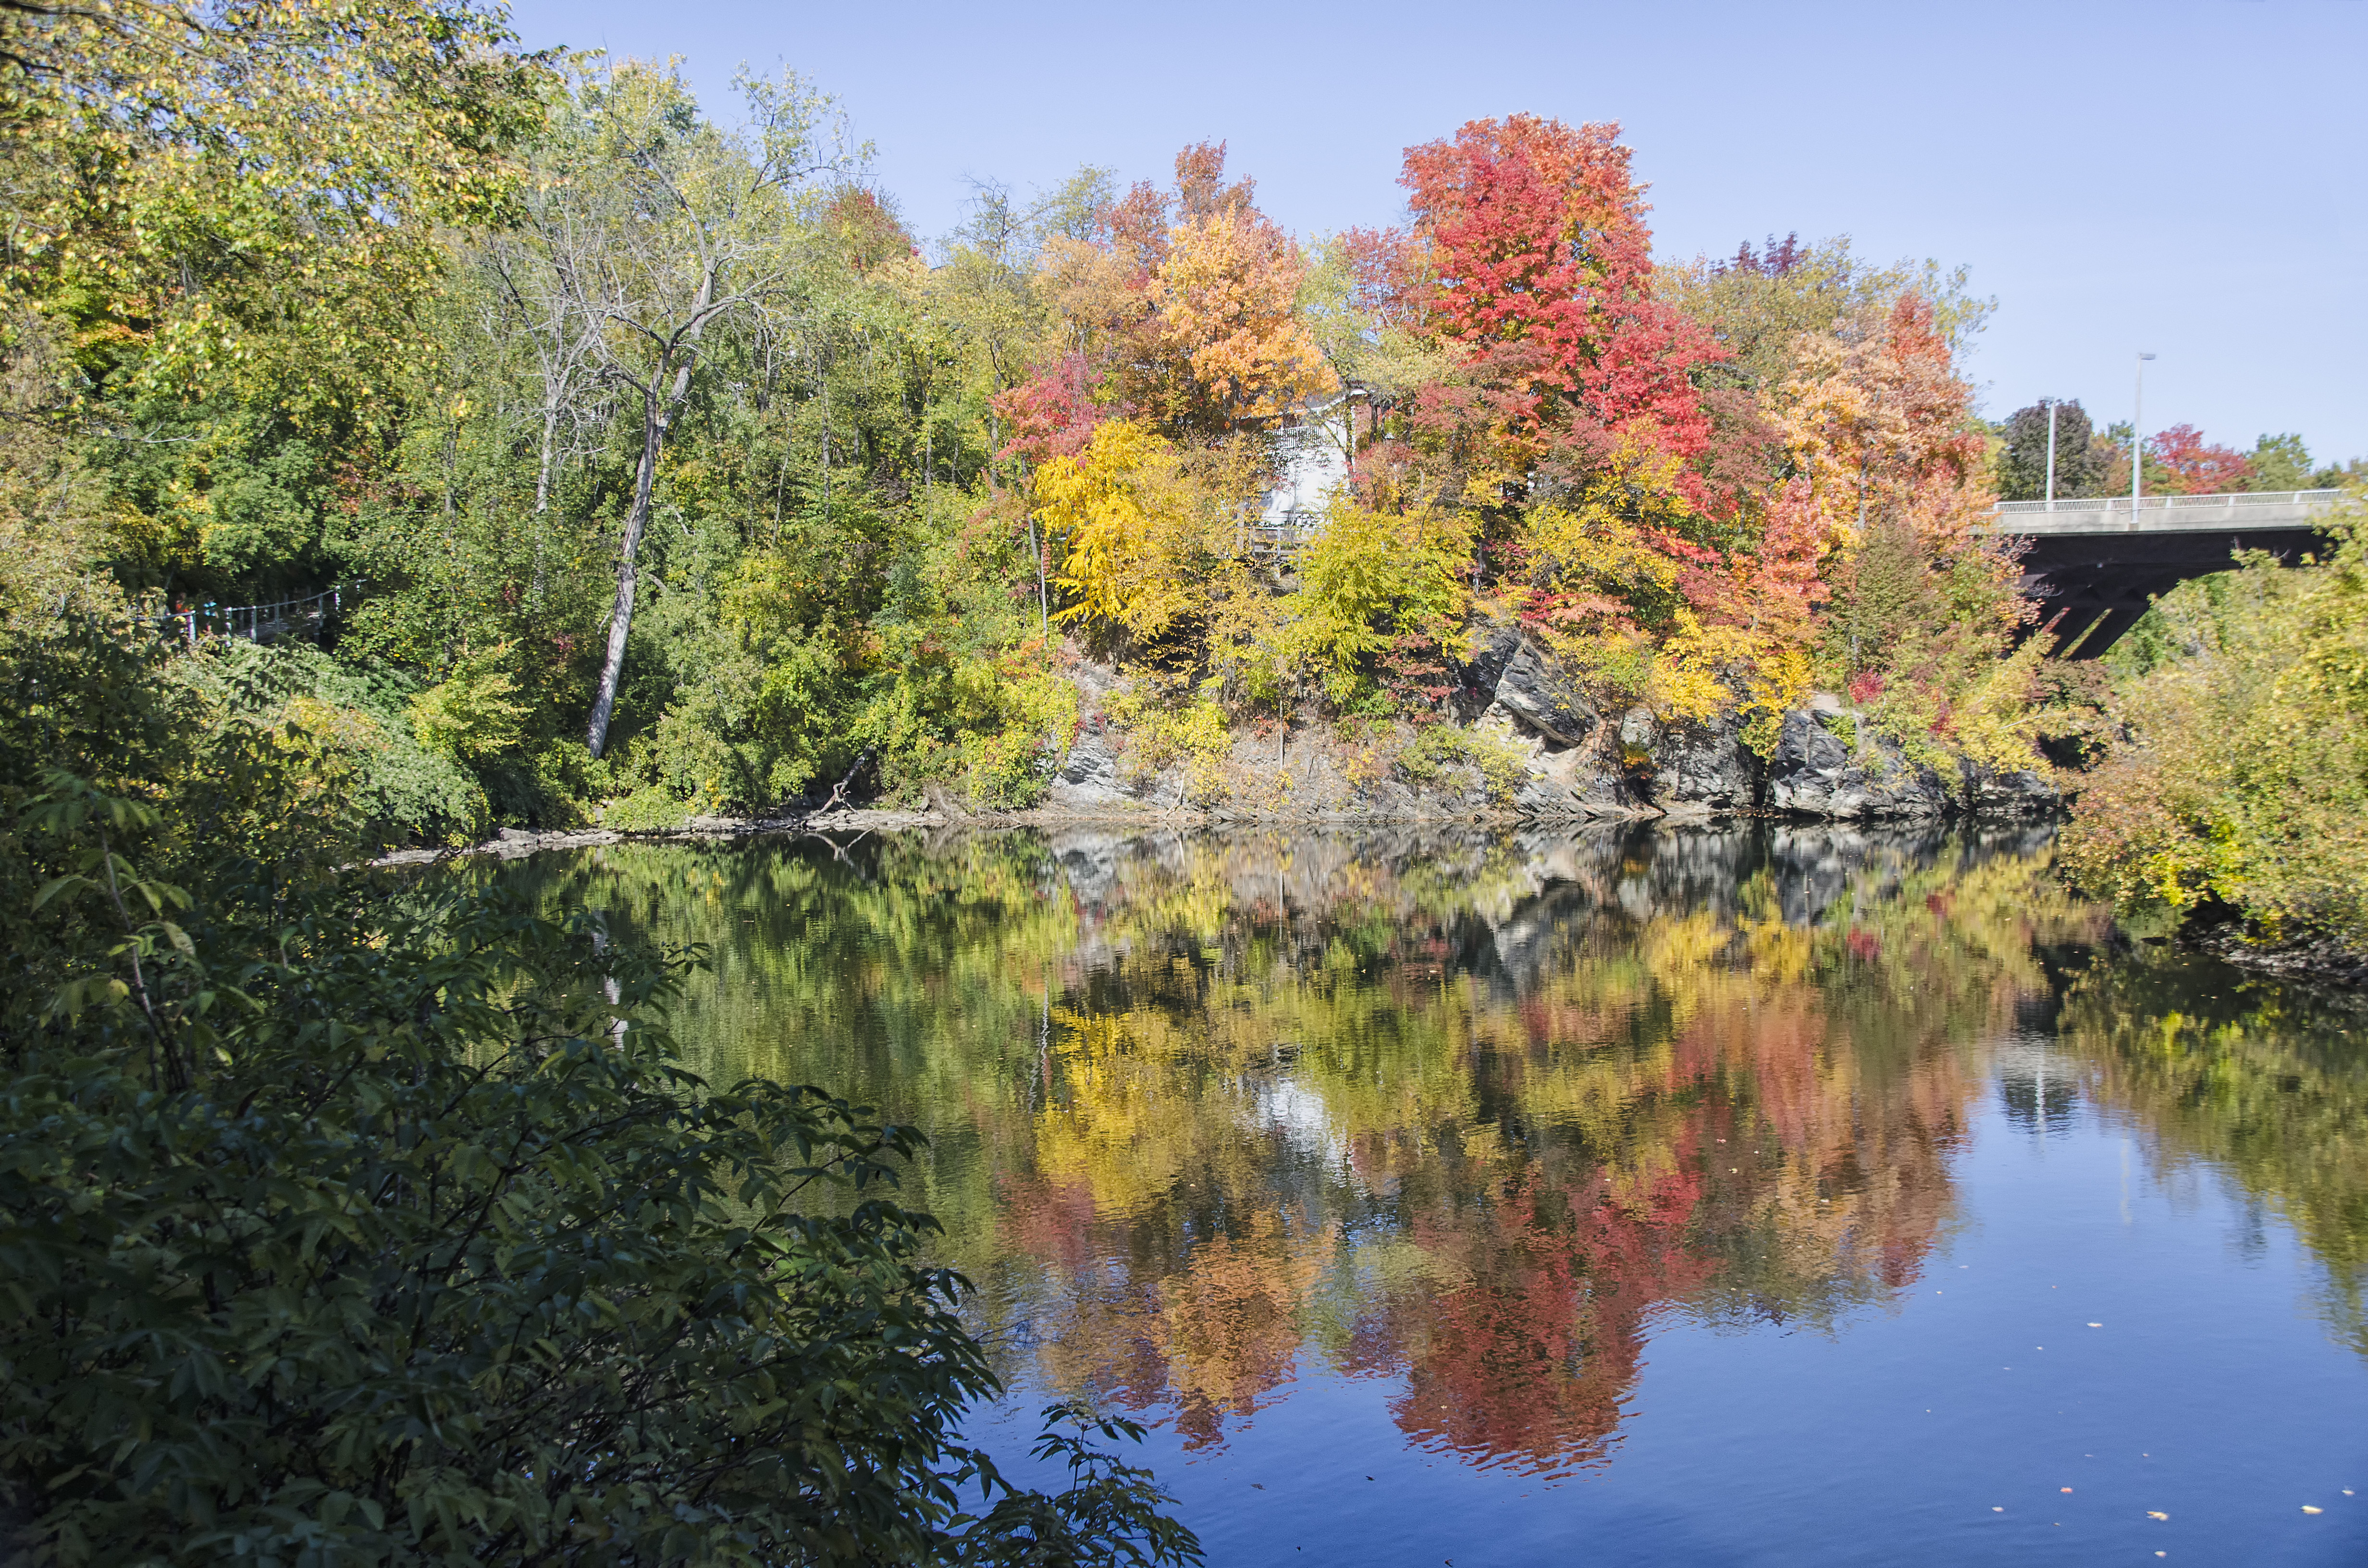
landscape, tree, nature, plant, leaf, flower, lake, river, pond, reflection, autumn, park, season, canada, quebec, woodland, sherbrooke, woody plant